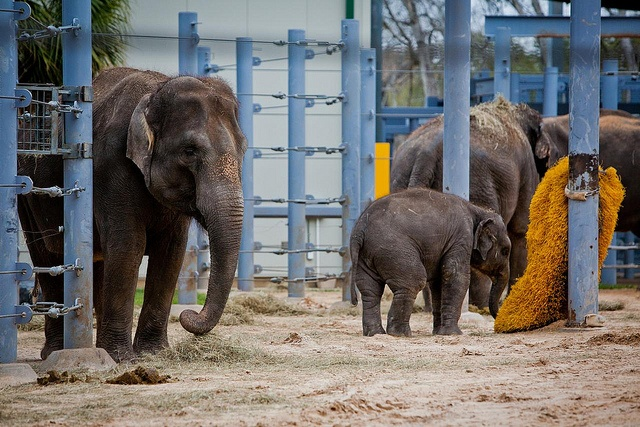
A few elephants standing around, a baby elephant with it's back turned to the camera.
Several elephants walking on the ground in a fenced in area.
some elephants in their pen dirt grass and hay
Three adult elephants and a baby elephant in an enclosure.
A group of elephants stands in dirt amid clumps of grass.